Anton Chekhov

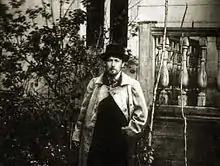
Anton Chekhov in 1893

In 1890, Chekhov undertook an arduous journey by train, horse-drawn carriage, and river steamer across Siberia to the Russian Far East and the "katorga", or penal colony, on Sakhalin Island, north of Japan. He spent three months there interviewing thousands of convicts and settlers for a census. The letters Chekhov wrote during the two-and-a-half-month journey to Sakhalin are considered to be among his best. His remarks to his sister about Tomsk were to become notorious.